List of the busiest airports in Mexico

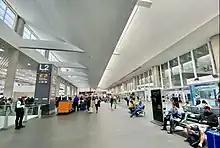
Interior view of Terminal 2 at Mexico City International Airport, the busiest airport in Mexico.

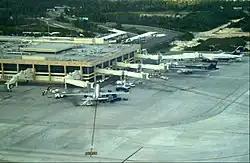
Aerial view of Terminal 3 at Cancún International Airport, the busiest airport in Mexico and Latin America by international passenger traffic

This page lists the busiest airports in Mexico, ranked by passenger traffic, international passenger traffic, aircraft operations, and cargo traffic, according to the Federal Civil Aviation Agency (AFAC). The data covers 2010 onward and includes ICAO and IATA codes, along with growth rates. A separate list includes all airports in Mexico.